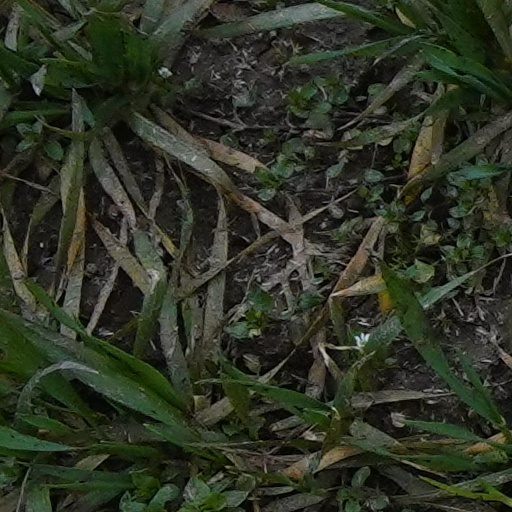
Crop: wheat